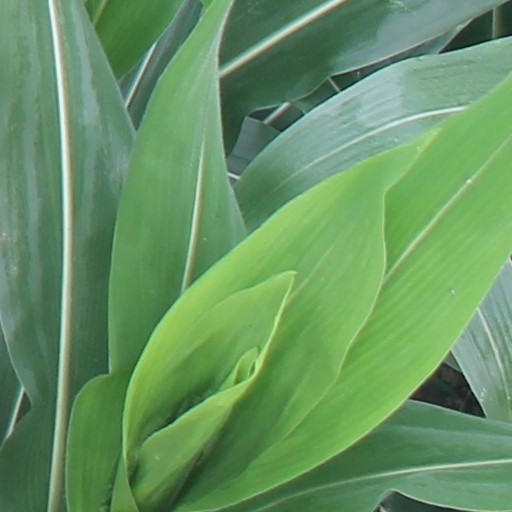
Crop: maize; corn